Left Right Left (film)

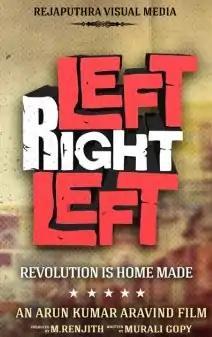
Teaser poster

Left Right Left is a 2013 Indian Malayalam-language political drama film, directed by Arun Kumar Aravind and written by Murali Gopy. "Left Right Left" revolves around the lives of Jayan (Indrajith Sukumaran), Roy (Murali Gopy), Sahadevan (Hareesh Peradi), Anitha (Lena Kumar) and Jennifer (Remya Nambeesan). Released on 14 June 2013, the film was set in three periods – the 60s/70s, the 80s/90s and the present day. It got mostly positive reviews upon release but drew occasional criticism for some of its characters and scenes resembling real-life political leaders and incidents. However, it has gathered a cult status over the years as one of the finest political thrillers ever made in Malayalam. Murali Gopy's performance won him the 61st Filmfare Awards South for The Best Actor in a Supporting Role and Lena Kumar won Kerala State Film Award for the Second Best Actress.Filmicompanion in 2019 included Hareesh Peradi's performance in the Top 100 performances of the decade.